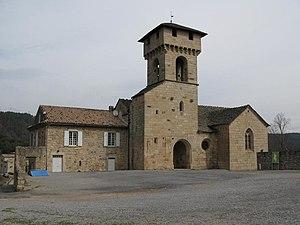
Village de
L'église Saint-Sauveur est une église située aux Salelles, en France.
Les Salelles est une commune française, située dans le département de l'Ardèche en région Auvergne-Rhône-Alpes.
Cet article recense les monuments historiques de l'Ardèche, en France. Pour les monuments historiques de la commune de Bourg-Saint-Andéol, voir la liste détaillée des monuments historiques de Bourg-Saint-Andéol